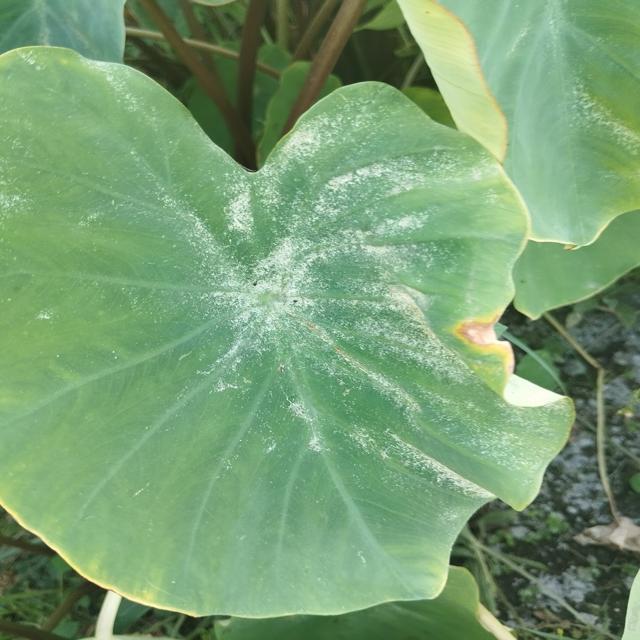
Label: Mid_Blight